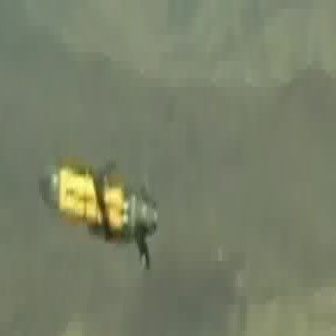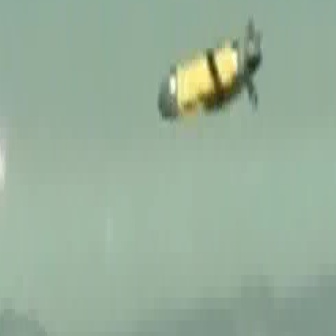
  Please identify the target specified by the bounding box [39,156,157,274] in the first image and locate it in the second image. Return the coordinates in [x_min,y_min,x_max,y_max] format.
Answer: [157,12,263,119]